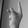
ASL letter: K